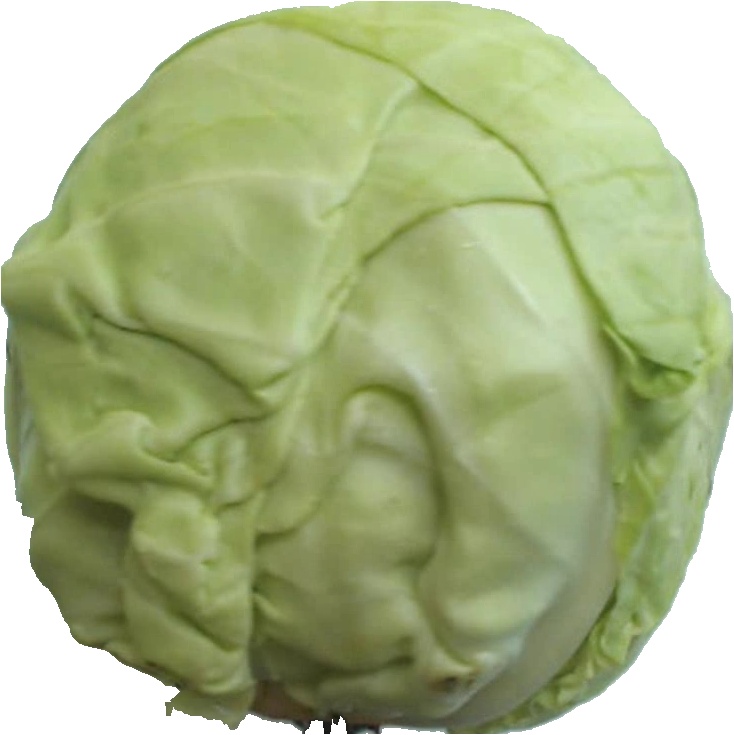
Label: cabbage_white_1